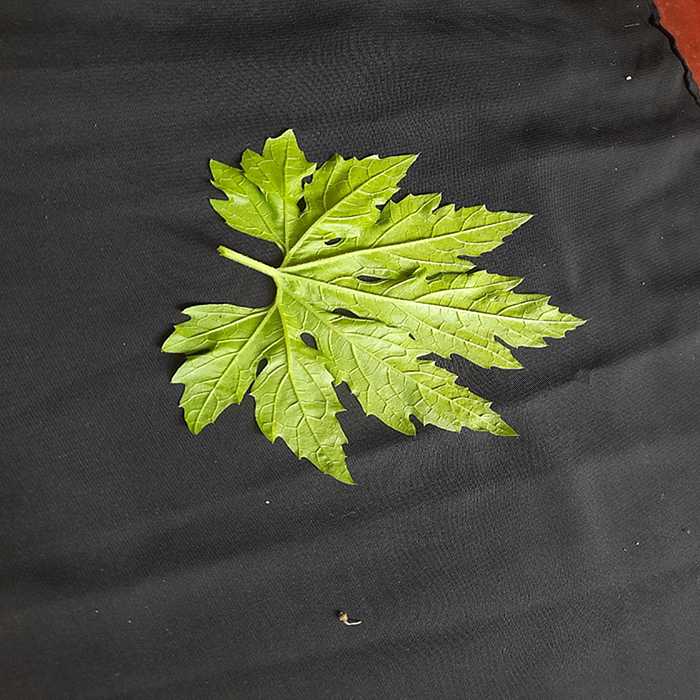
Plant: Bitter Gourd
Label: Fresh leaf